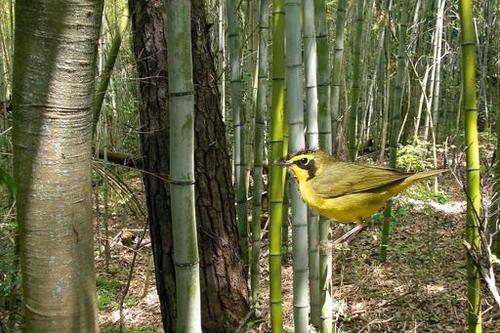
Bird species: Kentucky_Warbler
Bird type: landbird
Background: land